Marinha do Brasil Park

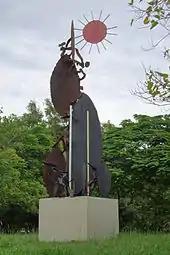
Sculpture in "Parque Marinha do Brasil", by Francisco Stockinger.

Marinha do Brasil Park is an urban park located in the city of Porto Alegre, the state capital of Rio Grande do Sul, Brazil. It was inaugurated on December 9, 1978, on 70,7 hectares of city-owned land. It is located in Praia de Belas neighbourhood.